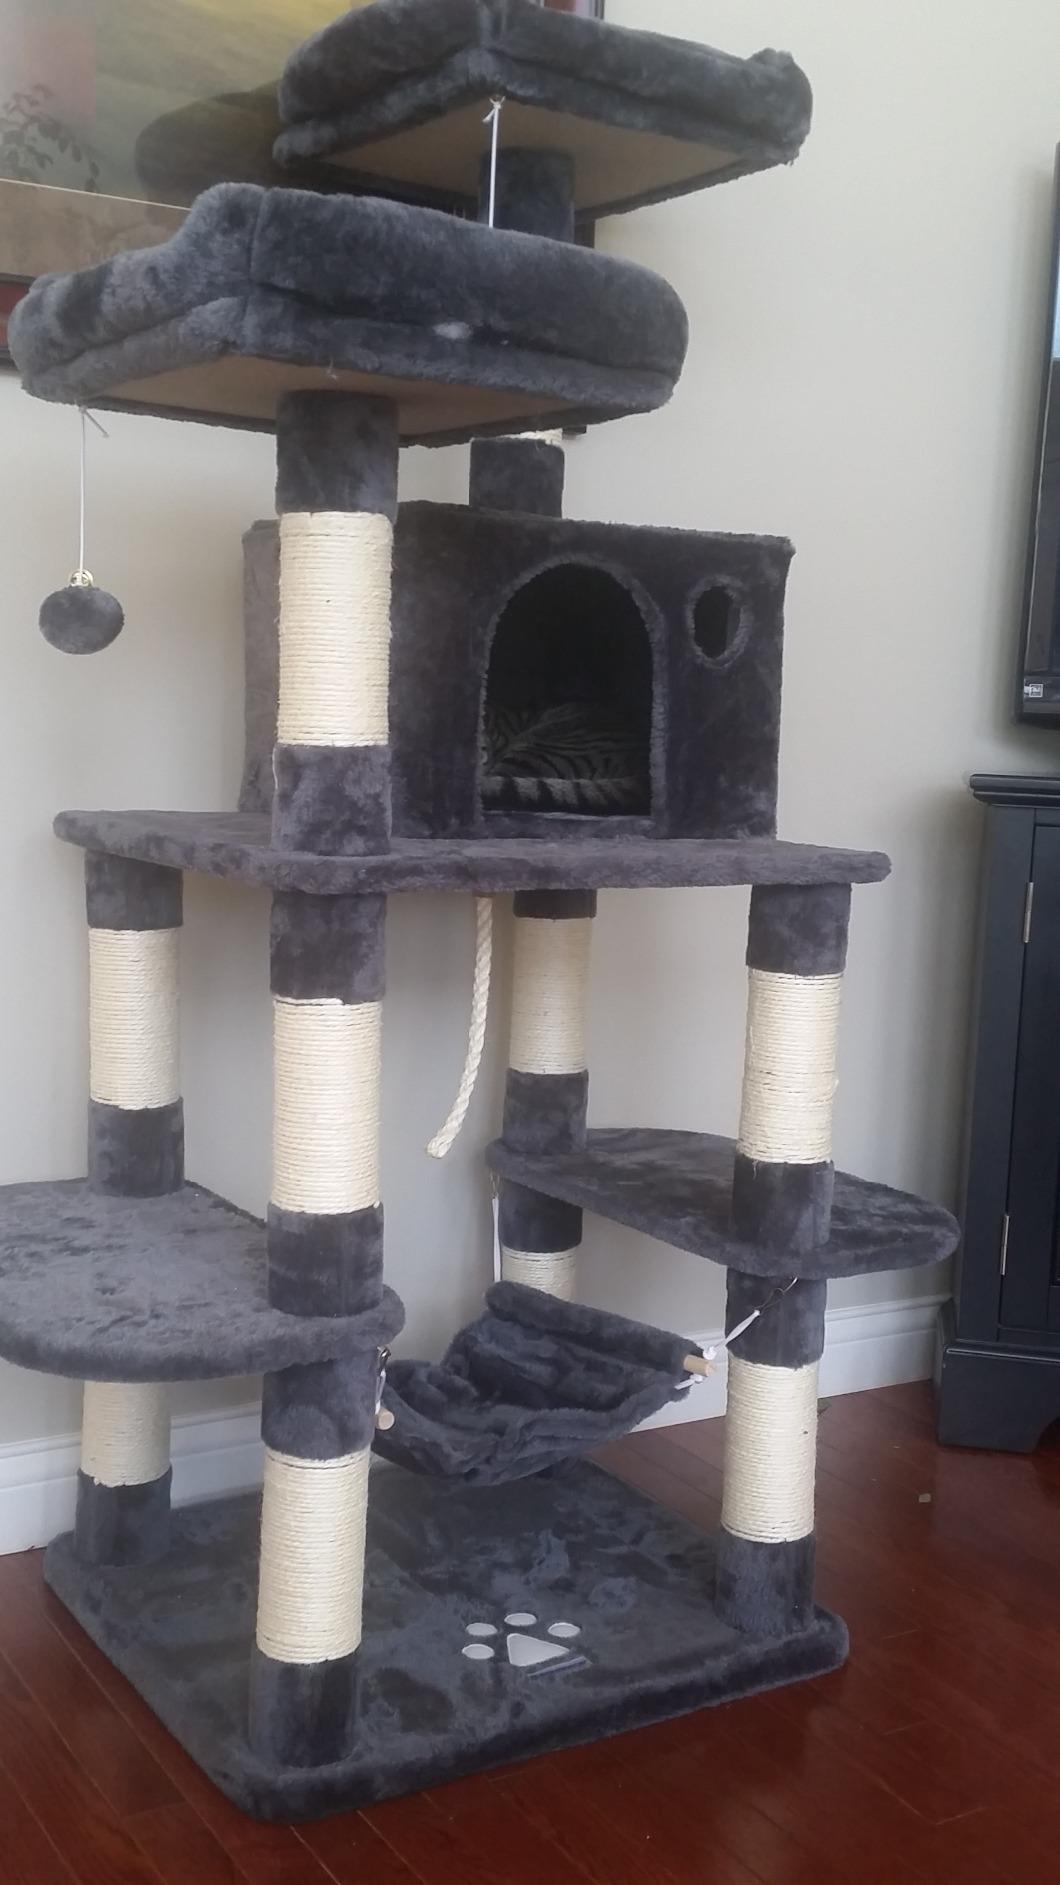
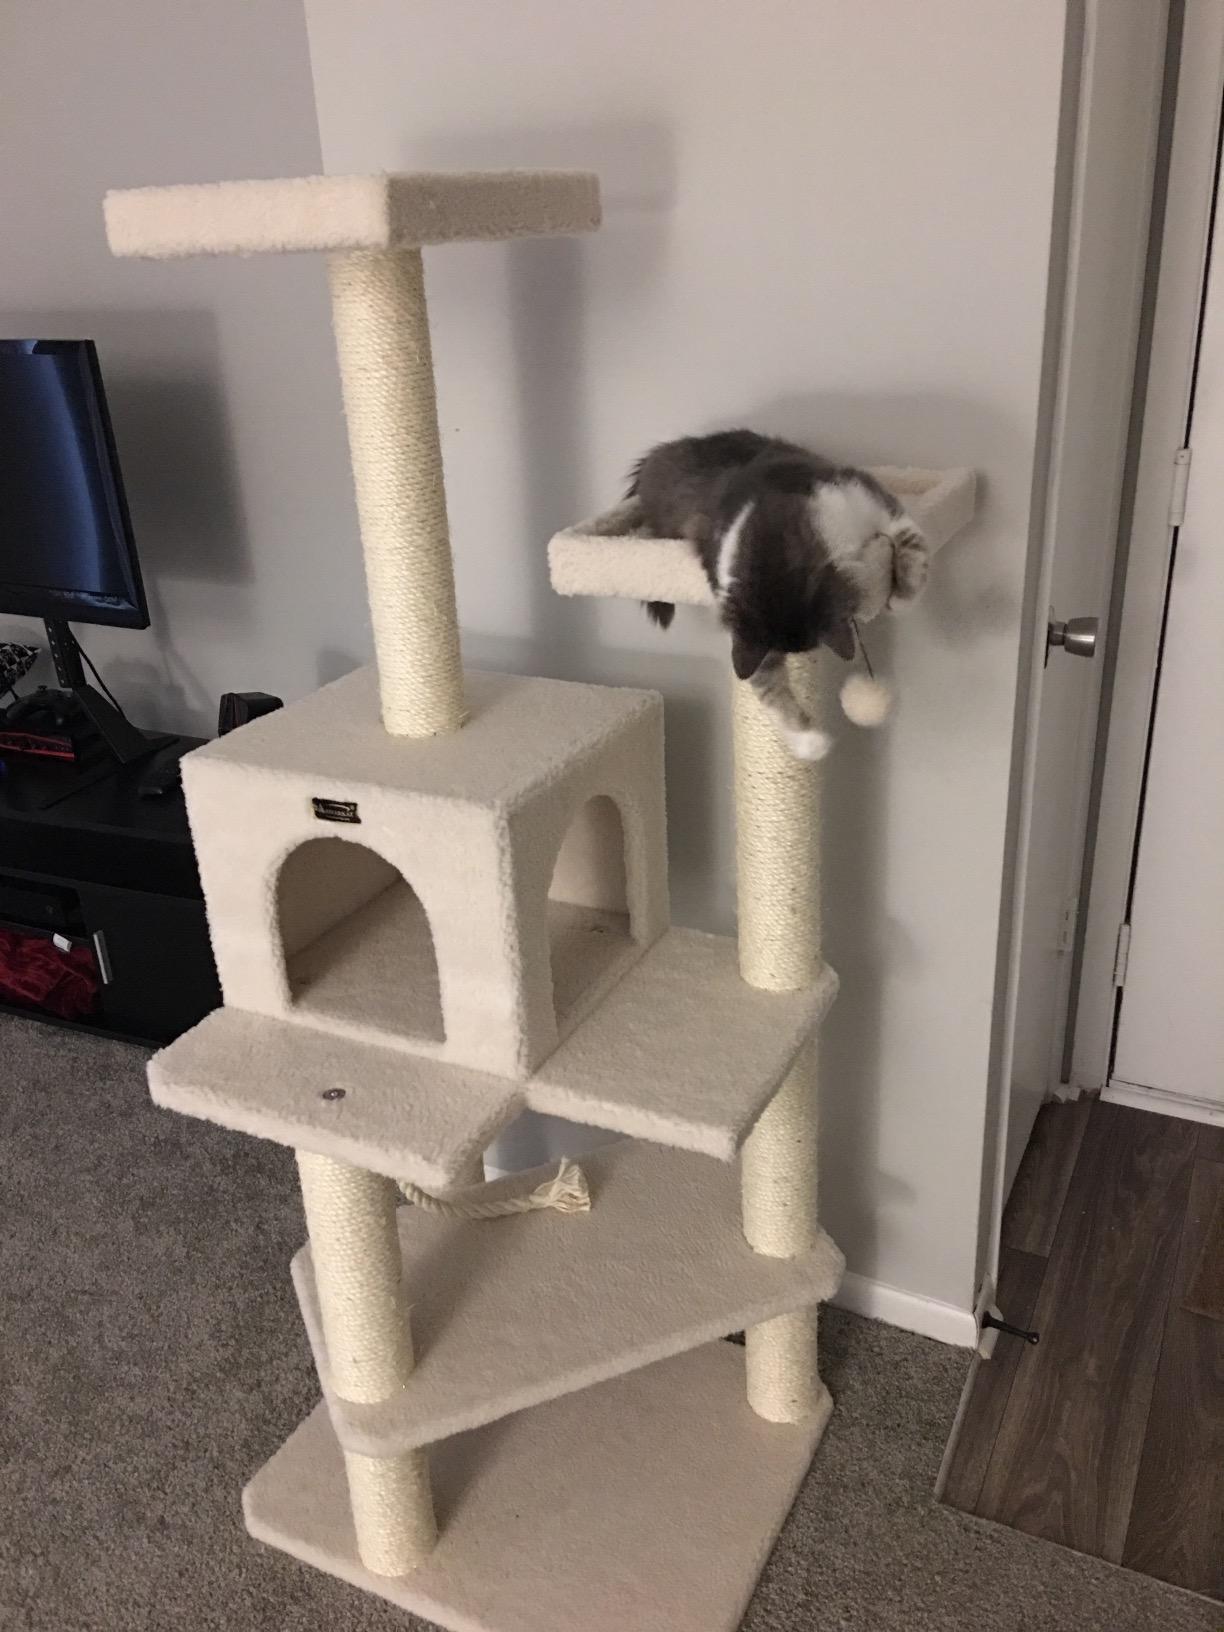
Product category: items_cat tree
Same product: no